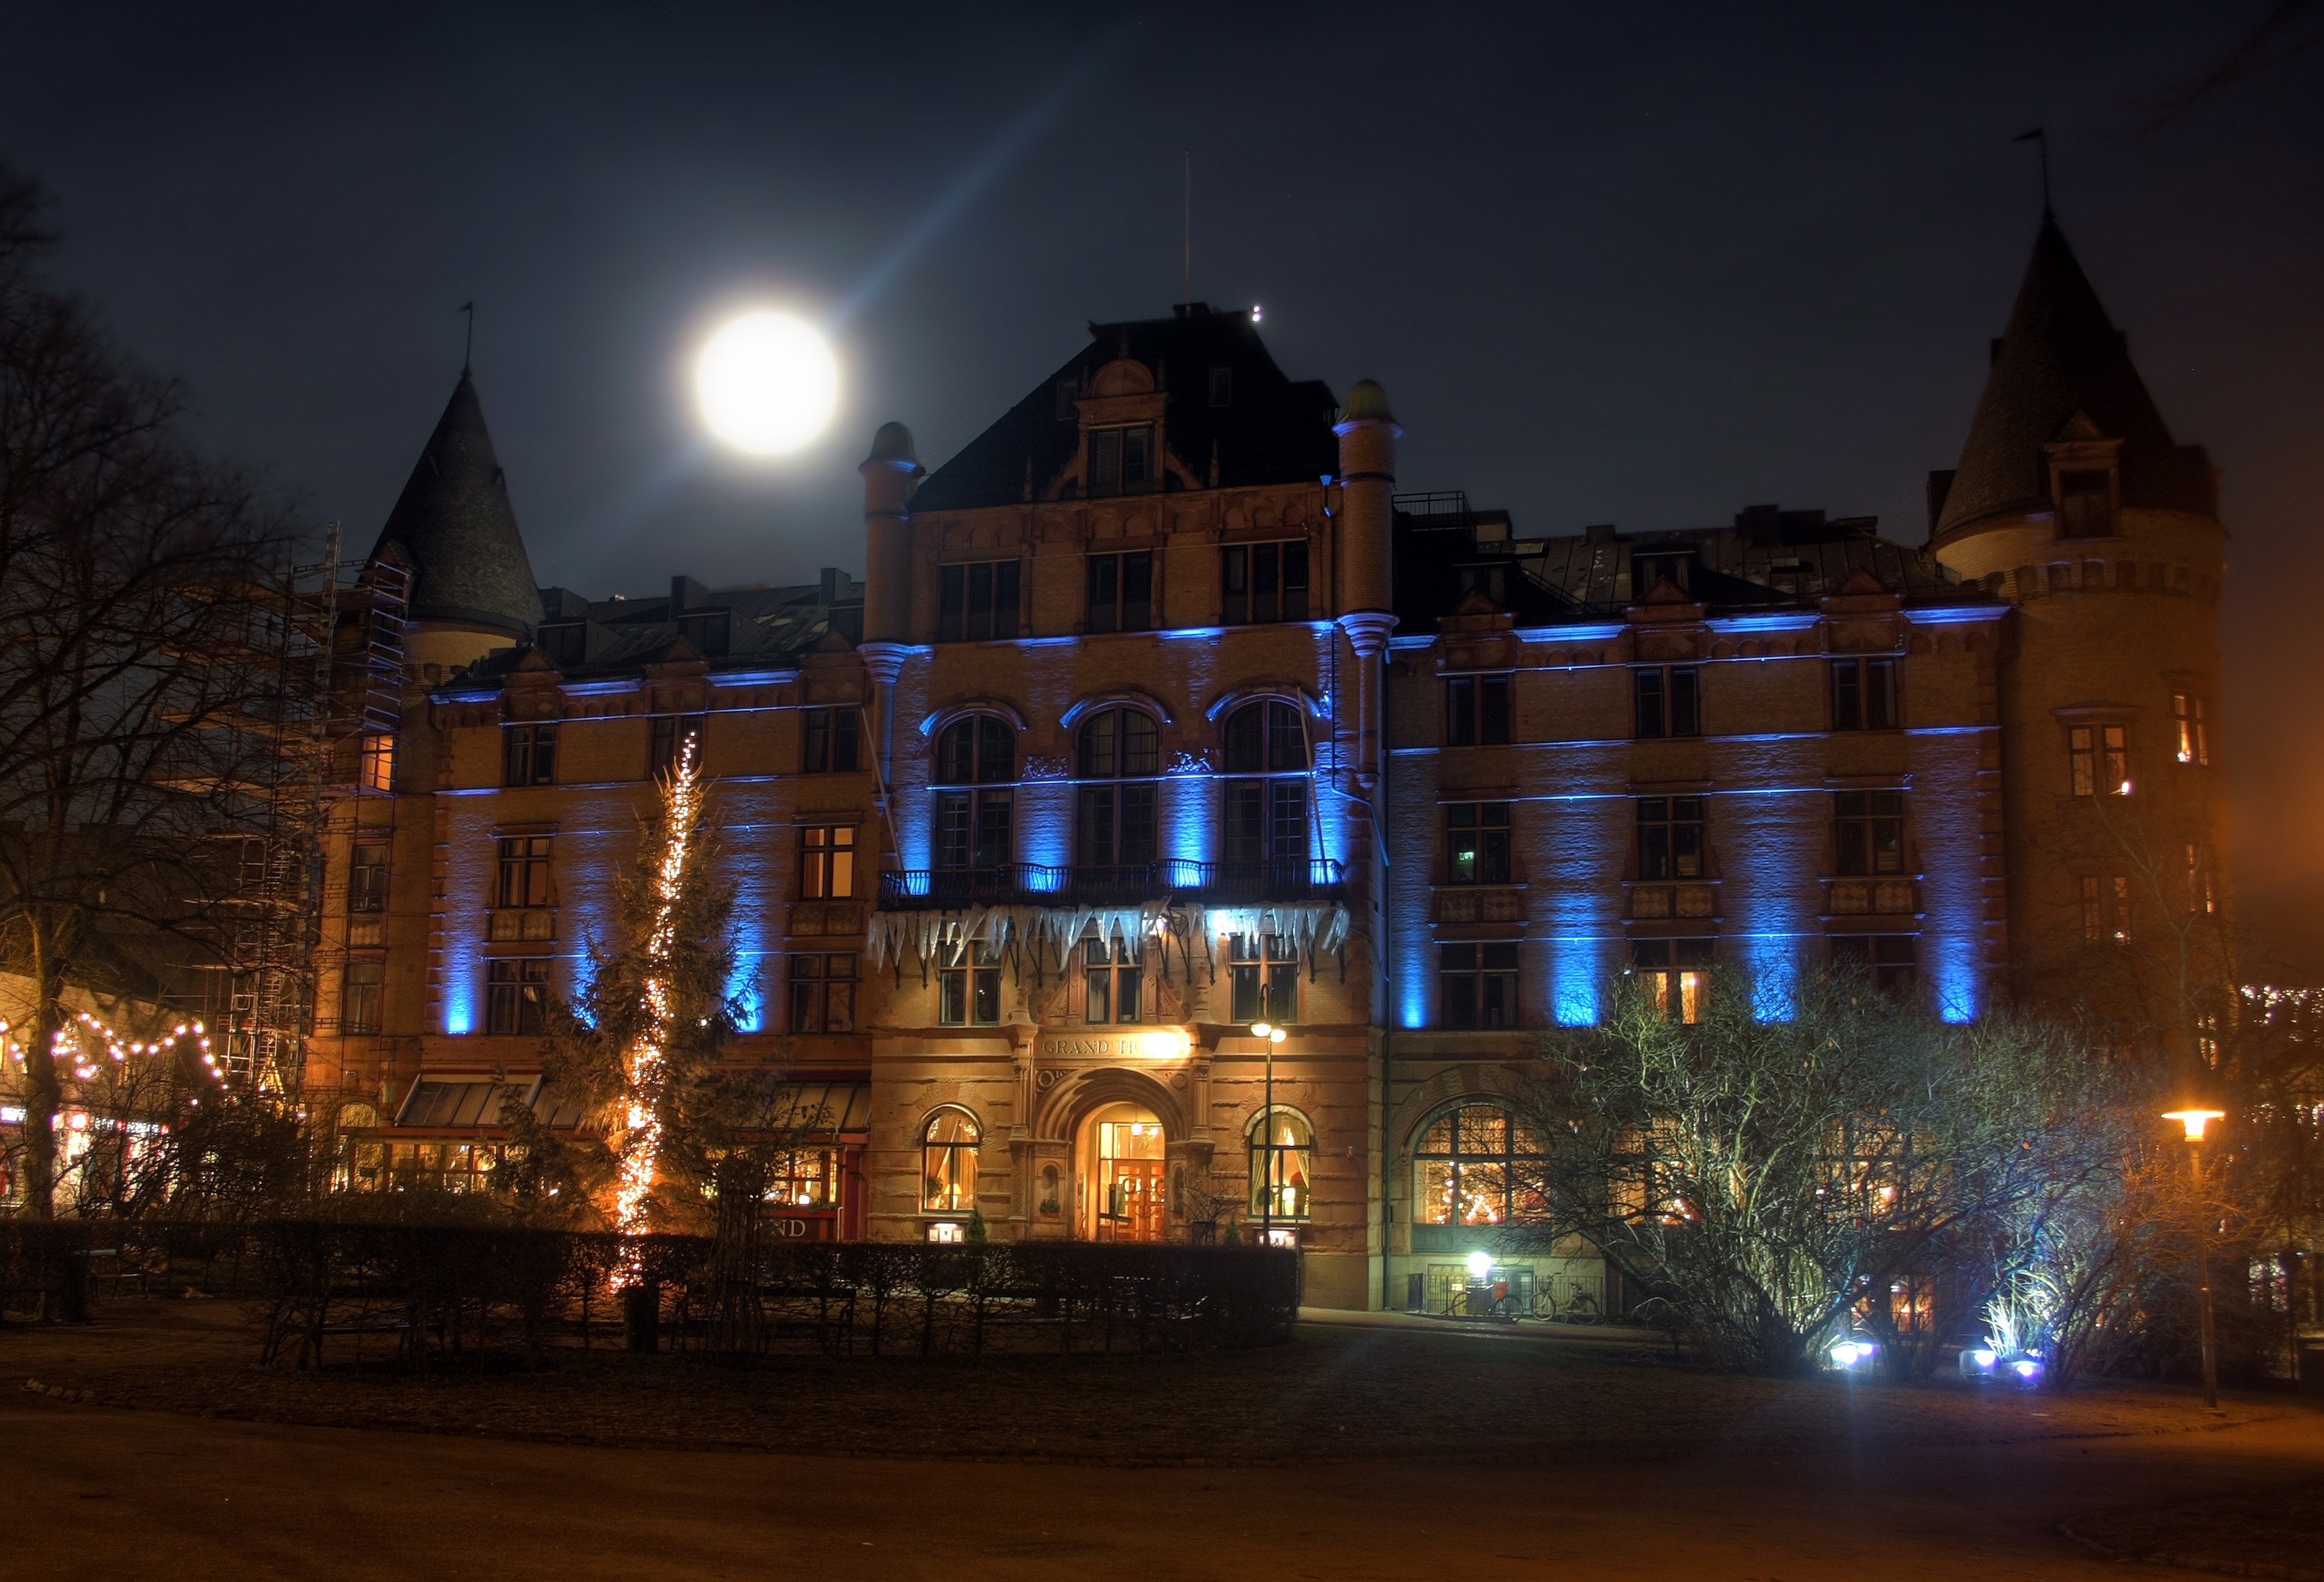
light, architecture, night, building, city, cityscape, downtown, dusk, evening, reflection, landmark, darkness, lighting, moon, outside, lights, sweden, metropolis, grand hotel, urban area, lund, human settlement